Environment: real
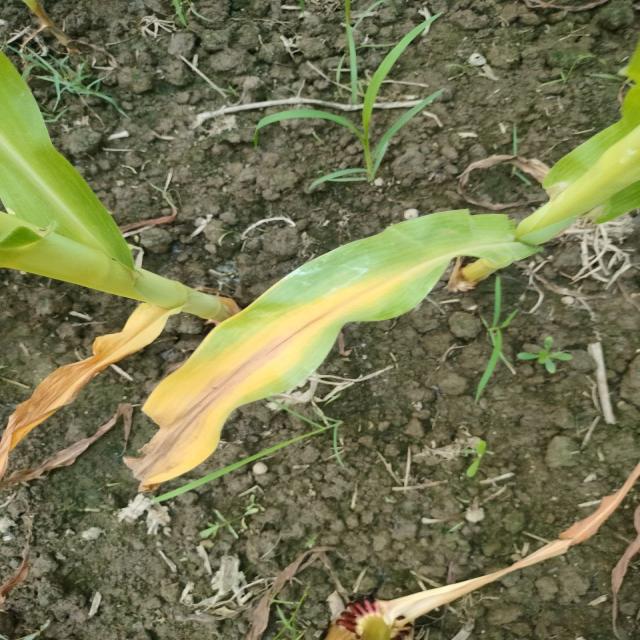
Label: nitrogen_deficiency